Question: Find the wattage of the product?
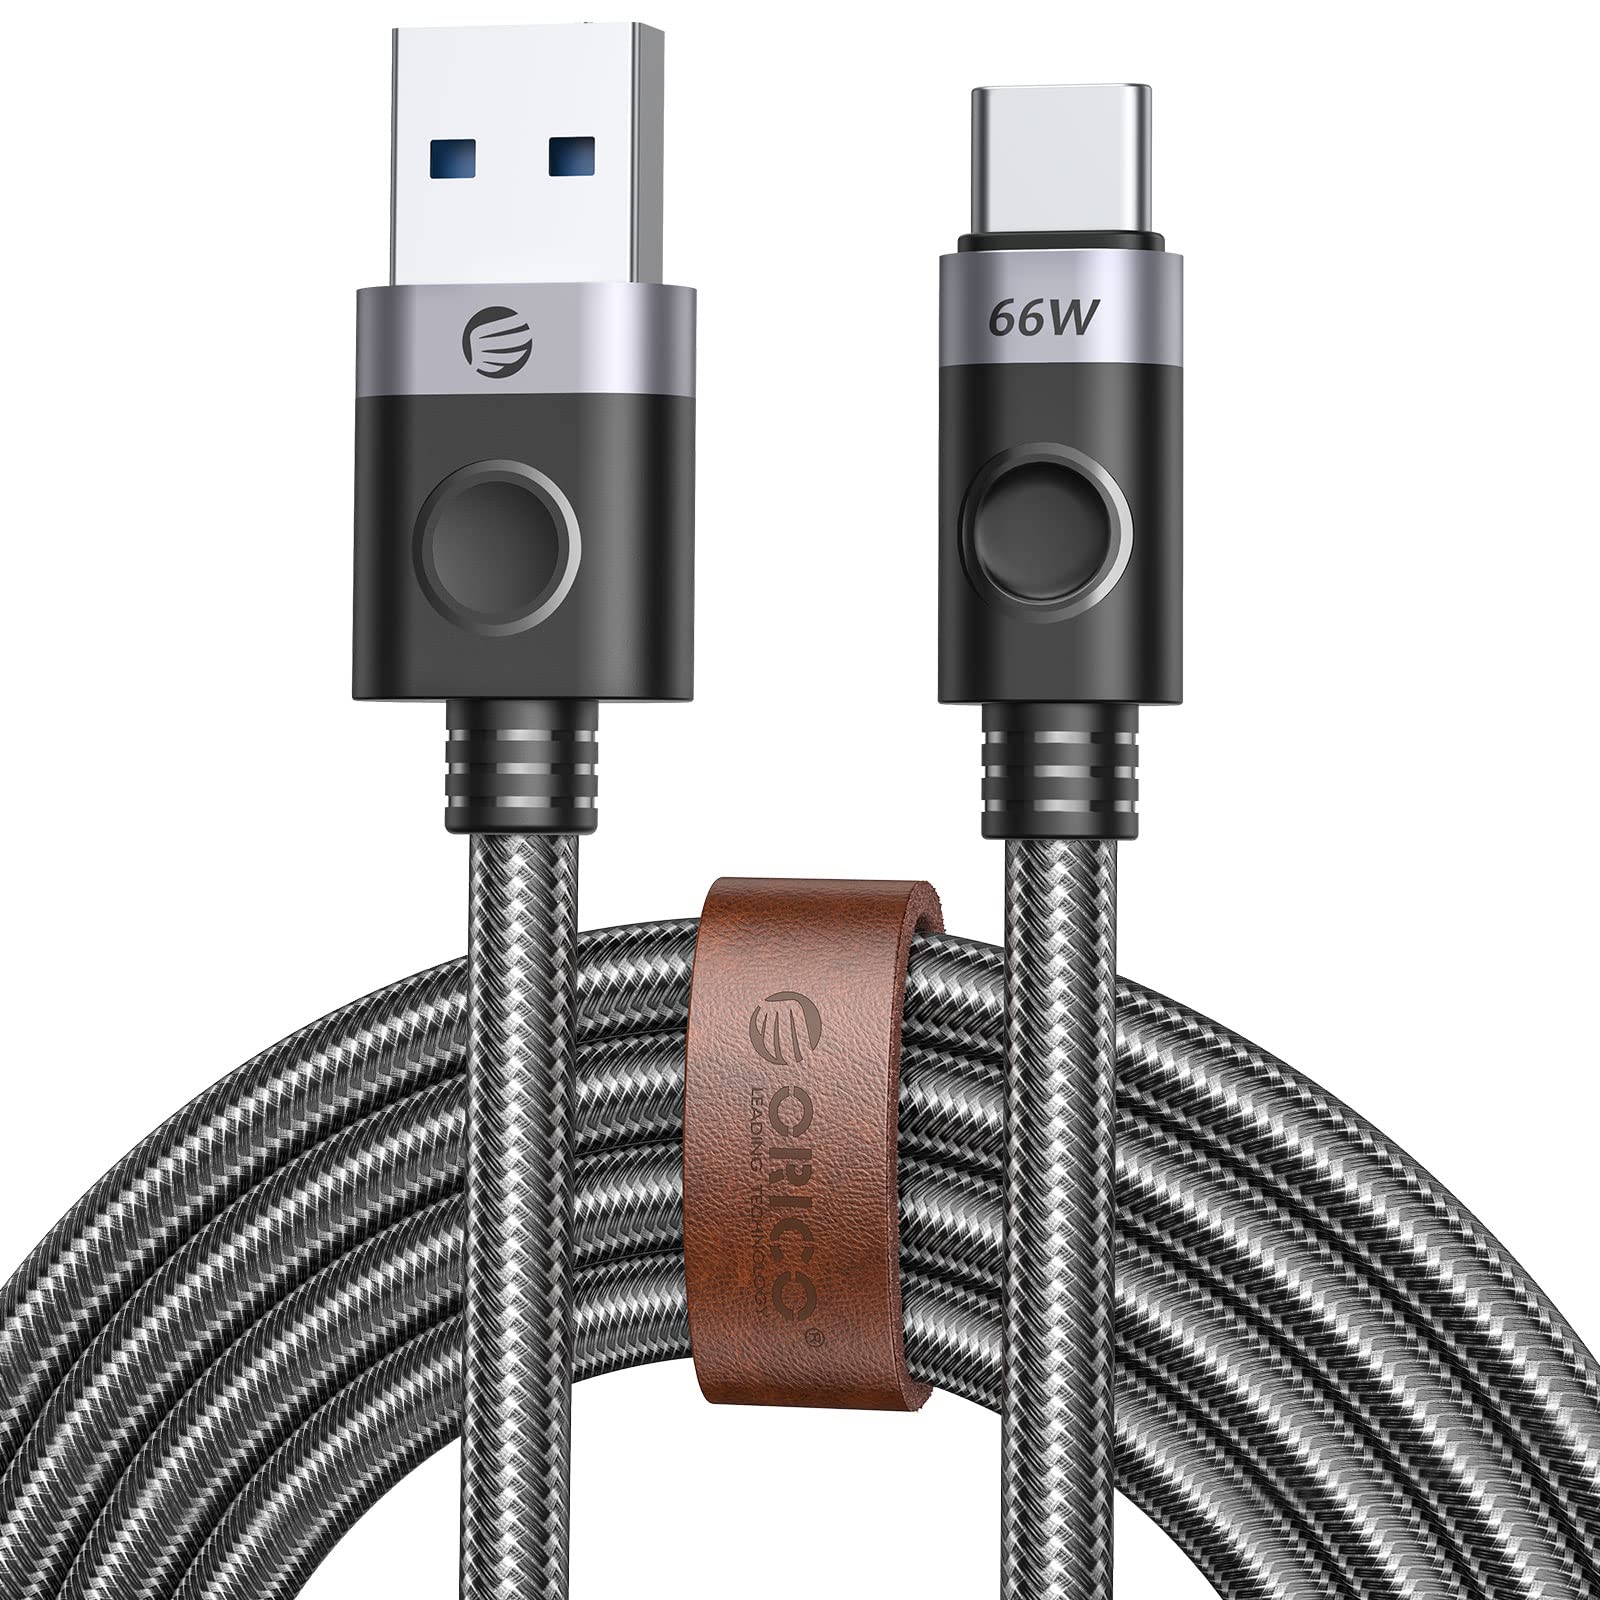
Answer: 66.0 watt